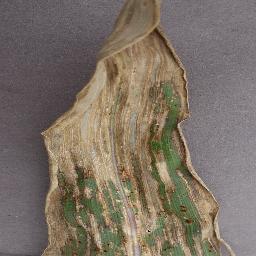
Label: Corn_(Maize)___Gray_Leaf_Spot_(Cercospora)